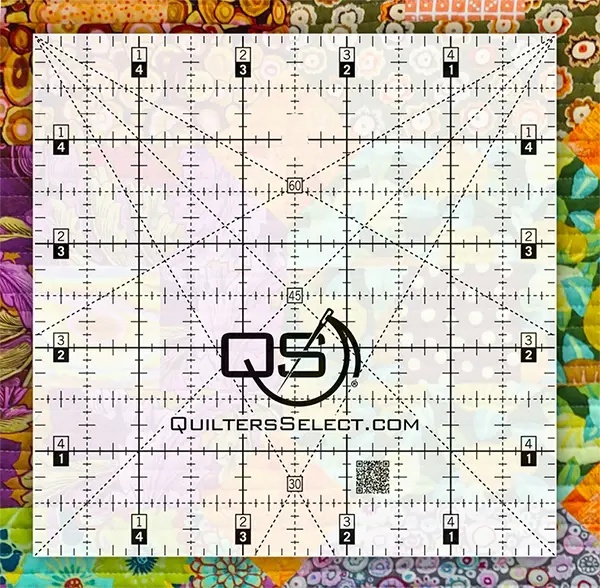
Quilters Select Non-Slip Crystal Clear Ruler 5″x5″
Quilters Select Non-Slip Crystal Clear Ruler 5″x5″ Quilters Select Non-Slip Crystal Clear Ruler 5″x5″: The Quilters Select Non-Slip Coating keeps the ruler in place for accurate trimming. This ruler features an exact measurement around the perimeter – no more accidental cuts. Cutting your fabric has never been easier! Made of Clear Acrylic. Each ruler has a unique non-slip coating that keeps it in place as you cut- even on slippery or silky fabrics. No more wandering cuts! The ruler also has two sets of corresponding measurement numbers around the perimeter of the ruler - one that reads left to right, and one that reads right to left. This keeps you from doing that "thing" where you try to hold your fabric in place with one hand while you position the ruler with the other, only to realize that the ruler is backwards and you have to turn it around and re-align everything! CLEAR coated with the original non-slip coating! Easy to read lines for marking & measuring! Exact measurements around the perimeter! Clearly marked 45°, 60° and 90° angles!
Brand: Linda's Electric Quilters
Category: Arts & Entertainment > Hobbies & Creative Arts > Arts & Crafts > Art & Crafting Tools > Craft Measuring & Marking Tools > Textile Art Gauges & Rulers > Quilting Rulers